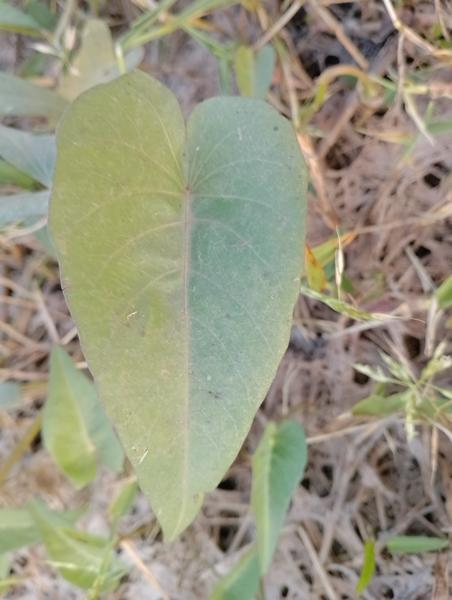
Weed species: Ipomoea aquatic